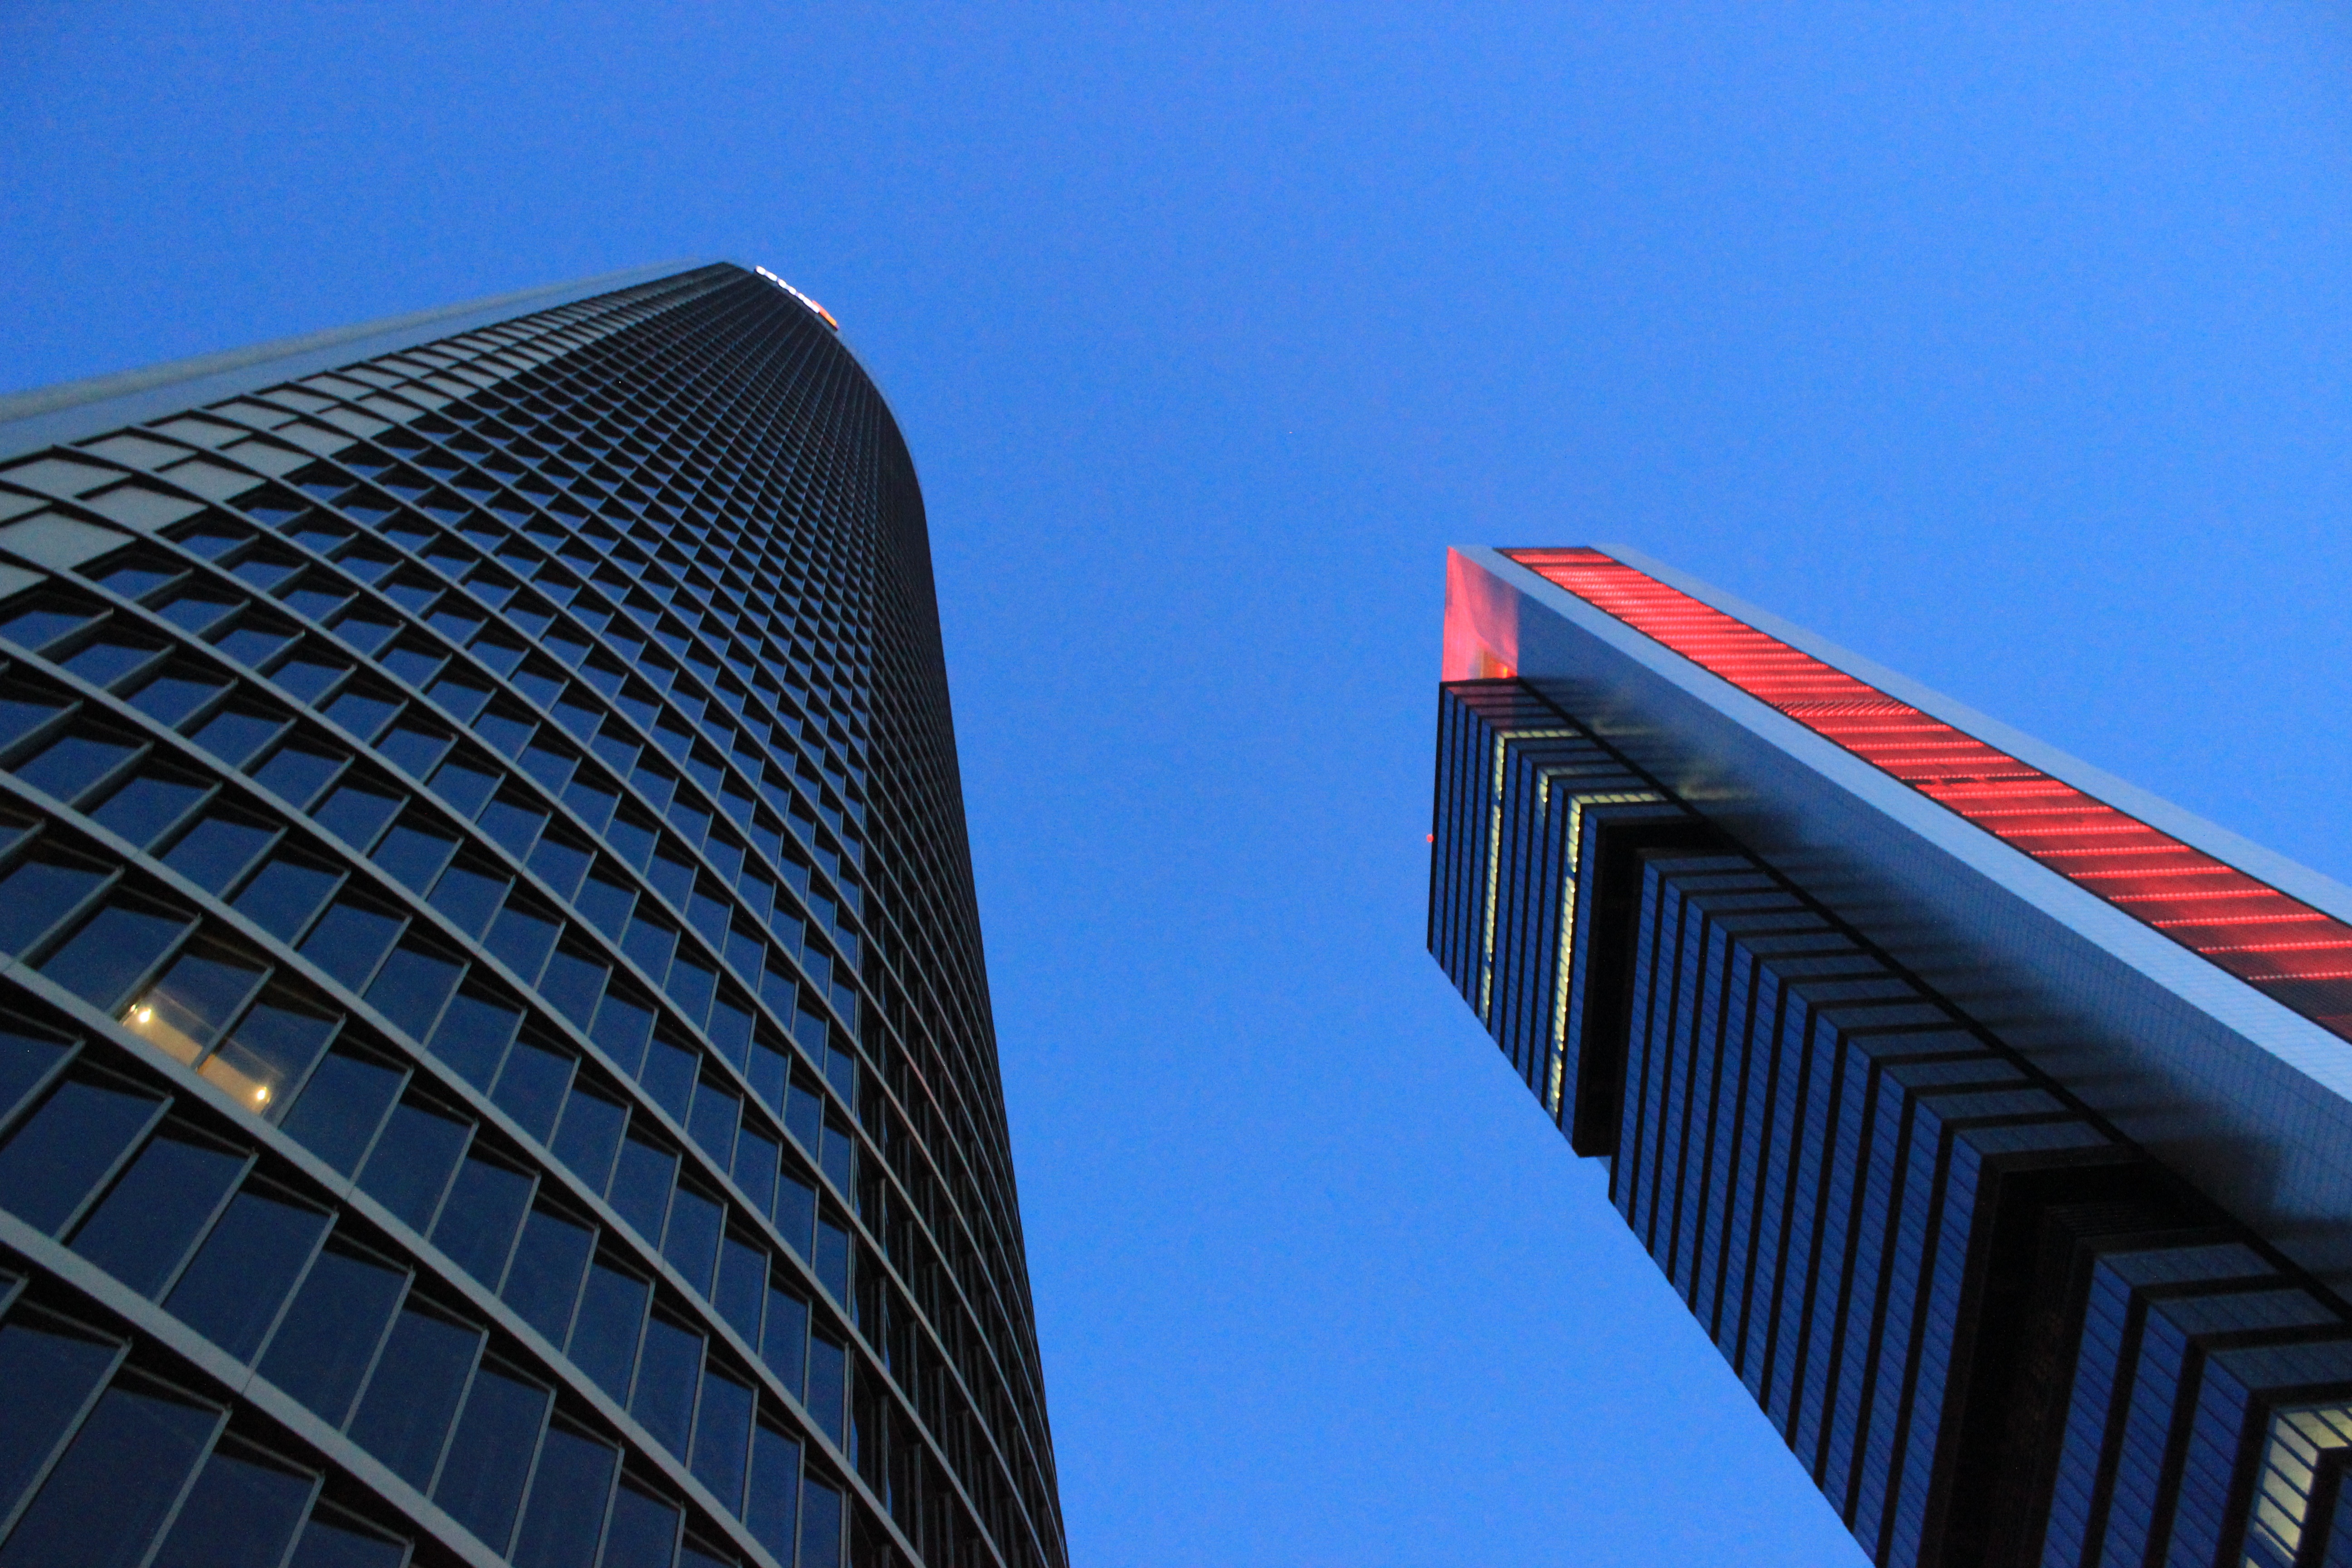
architecture, building, skyscraper, line, facade, blue, tower block, shape